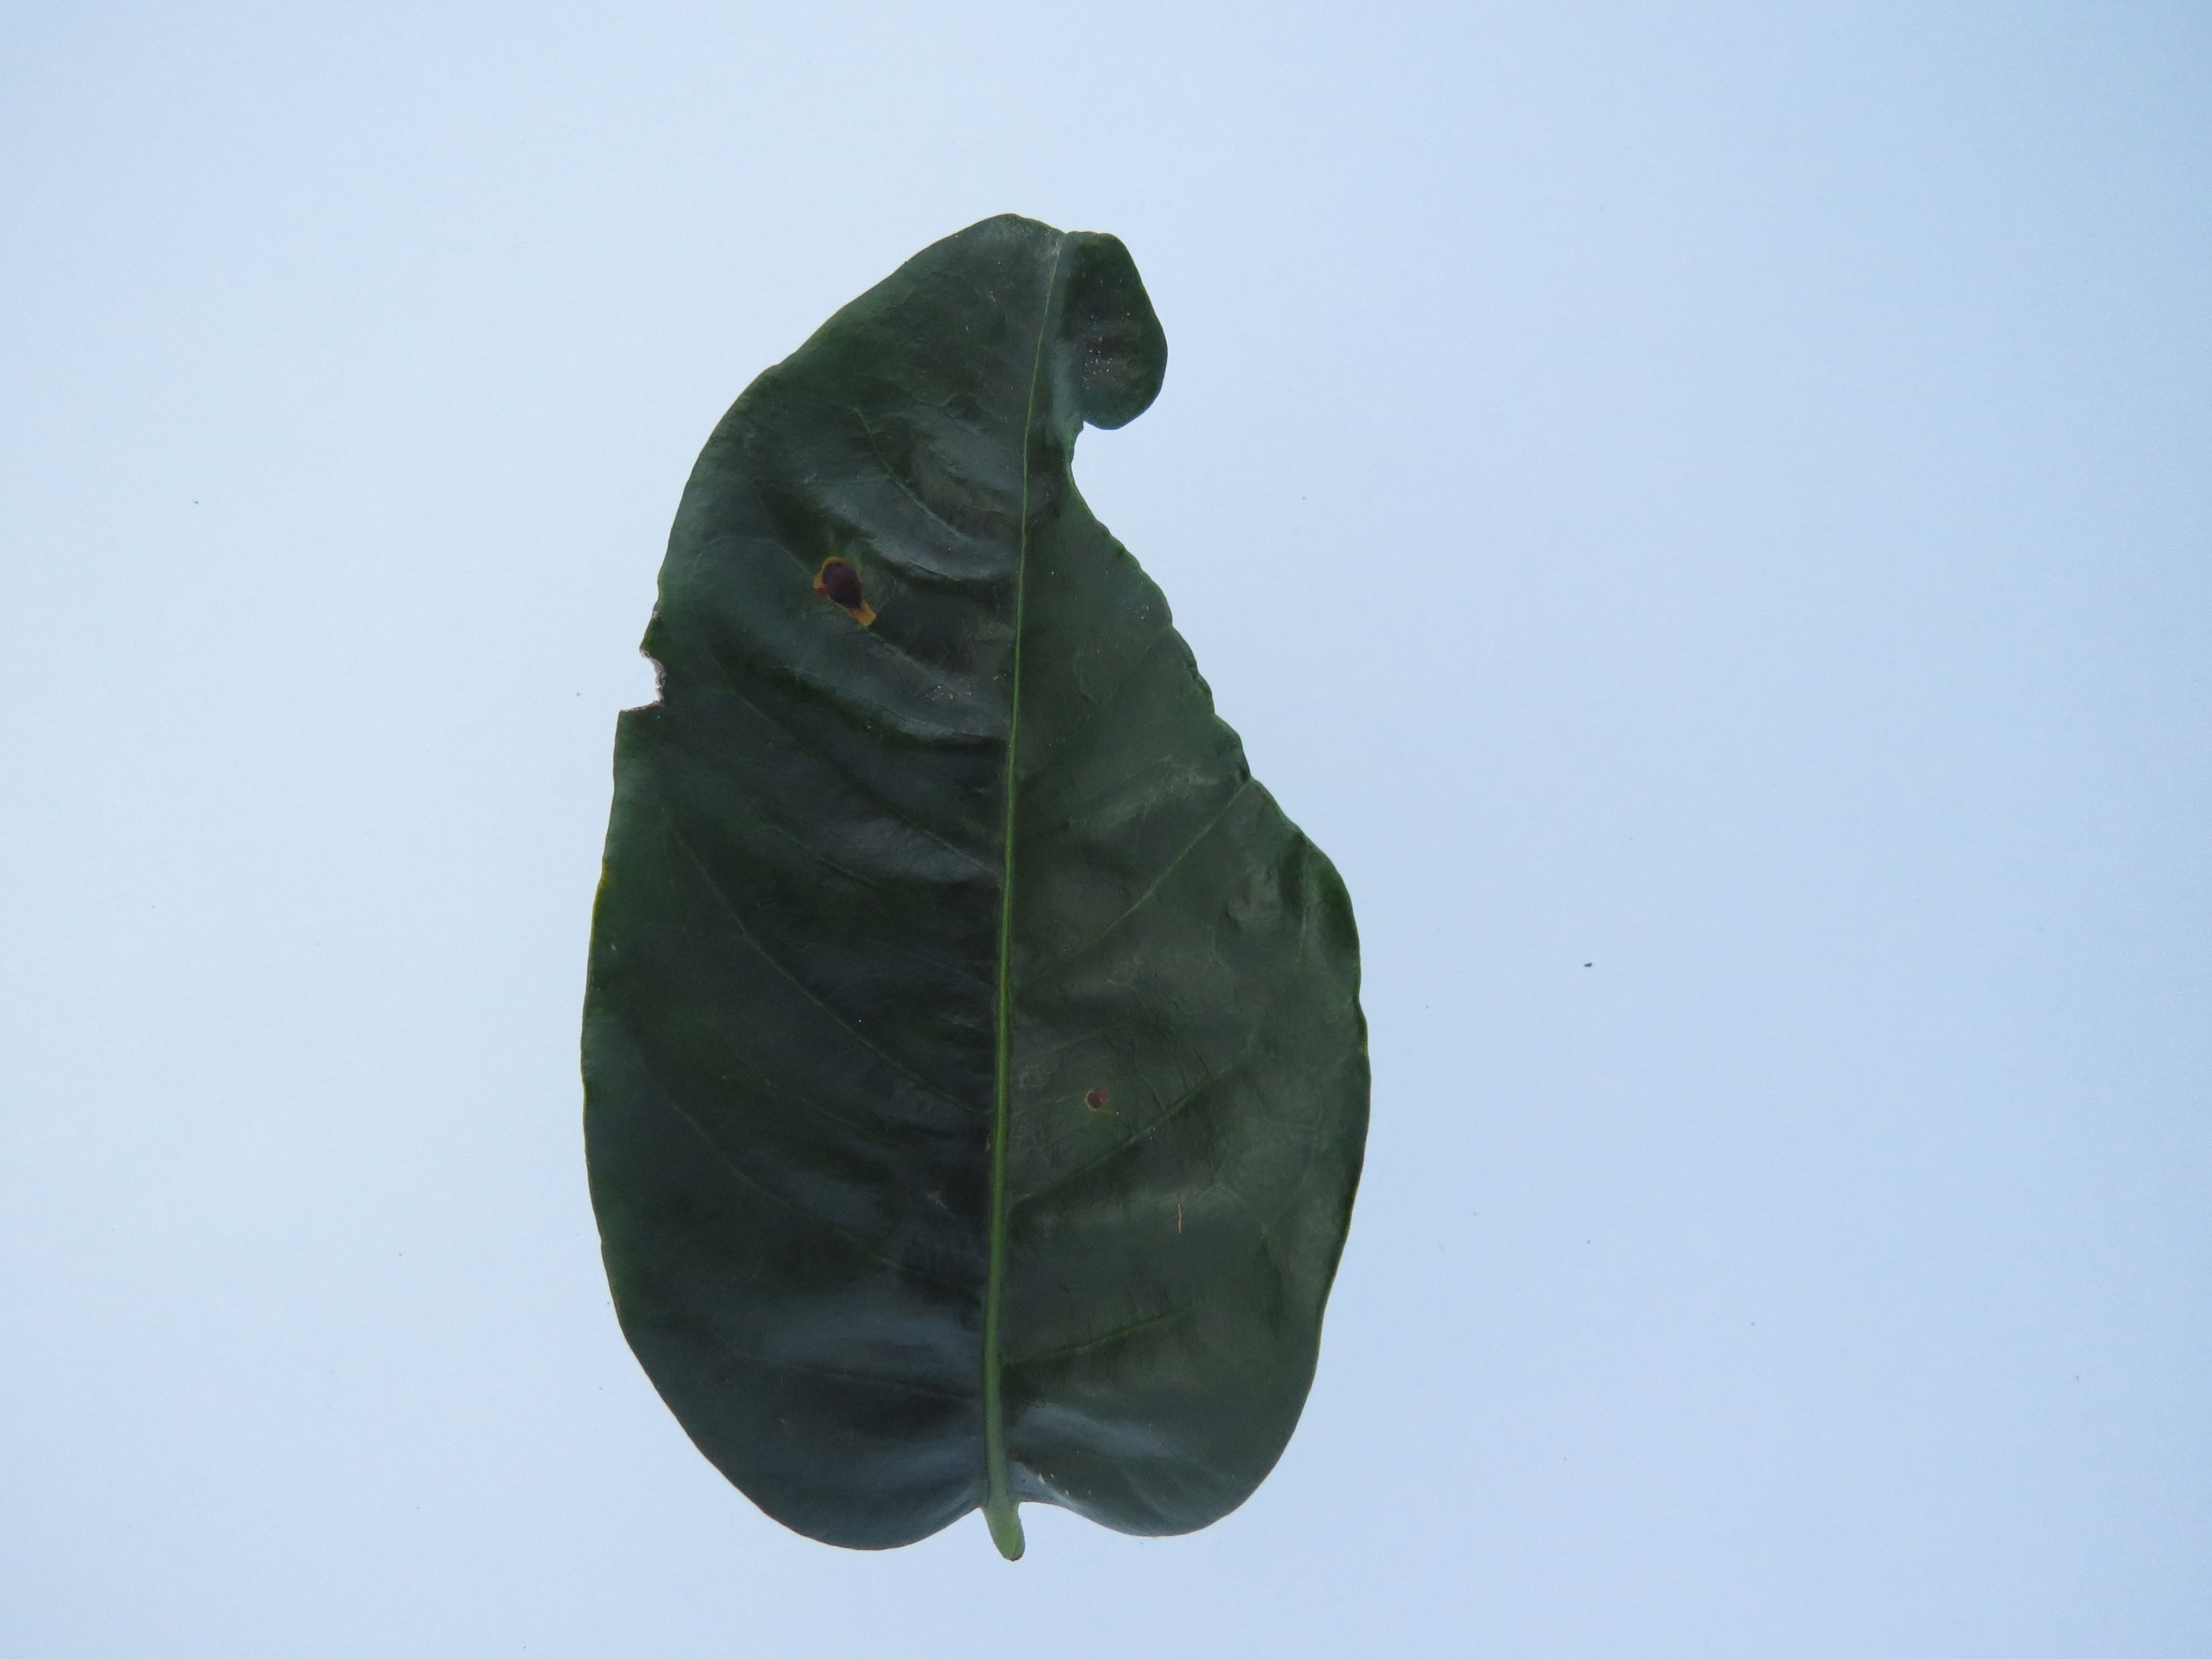
Label: boron-B